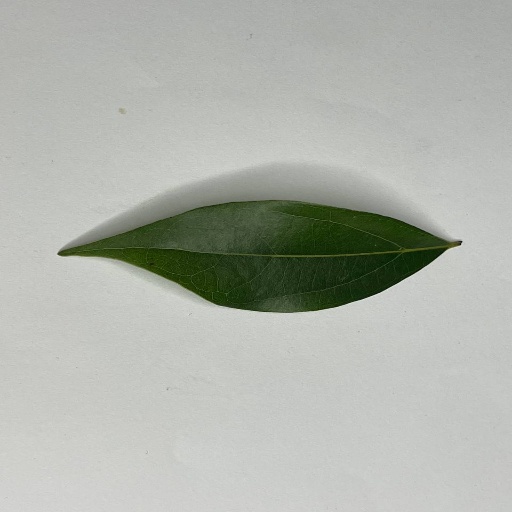
Species: Camphor
Leaf condition: Healthy Leaf